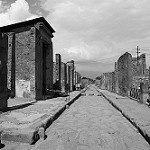
Label: B & W